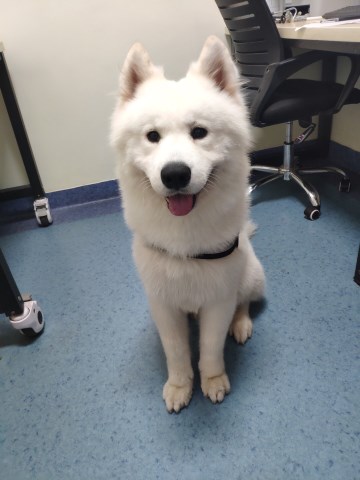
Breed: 2192-n000088-Samoyed